List of birds of Bermuda

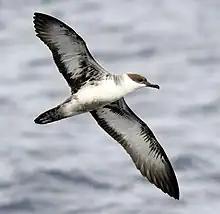
Large numbers of great shearwaters pass offshore between May and July.

The procellariids are the main group of medium-sized "true petrels", characterised by united nostrils with medium septum and a long outer functional primary.